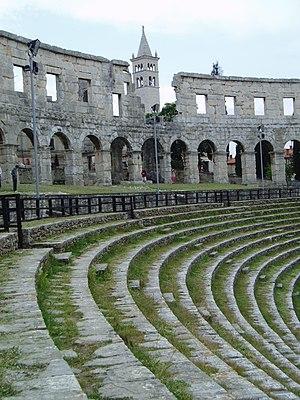
L'amphithéâtre de Pula ou colisée de Pula, est un amphithéâtre romain bien conservé, situé à Pula, en Istrie.